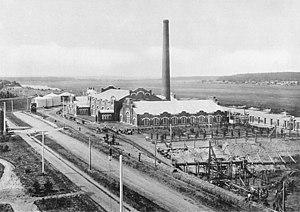
Usine élévatoire hydraulique Roublevsky Bâtiment des machines. (Moscou)